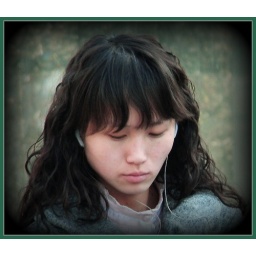
Young girl in Beijing, she's waiting at the bus stop, with her MP3.